Undead Knights

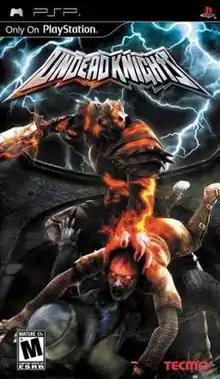
American box art

is an action-adventure video game developed by Team Tachyon and Now Production and published by Tecmo for the PlayStation Portable. It was released in North America and Japan in 2009 and in the PAL region in 2010.